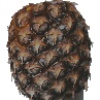
Label: Pineapple 1